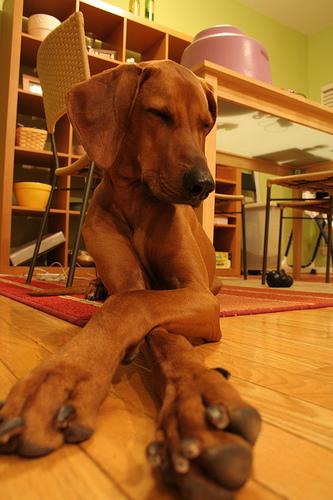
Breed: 207-n000045-redbone